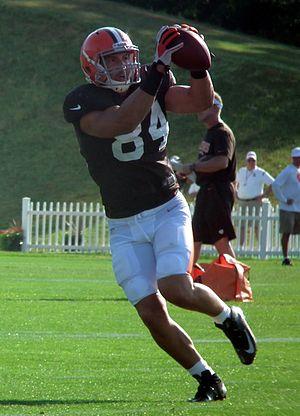
Jordan Cameron est un joueur de football américain jouant au poste de tight end pour l'équipe des Cleveland Browns dans la National Football League. Il a joué dans l'université de Californie du Sud dans l'équipe des Trojans d'USC.